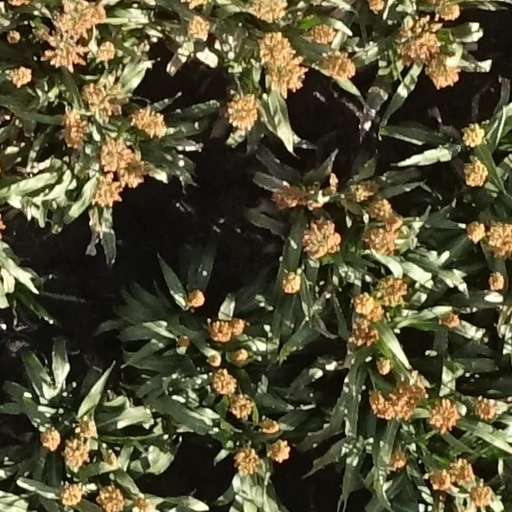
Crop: sorghum